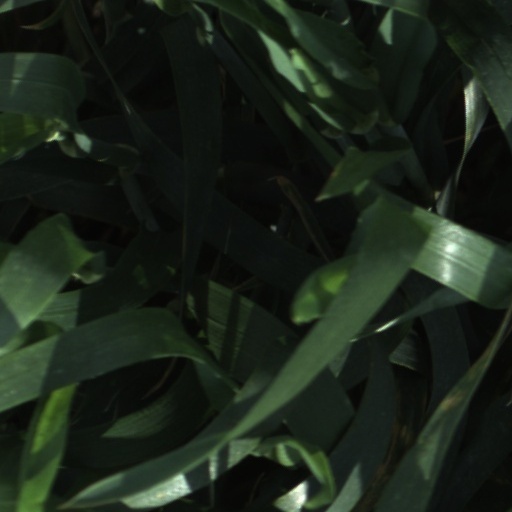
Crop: wheat